Paul Revere Masonic Temple

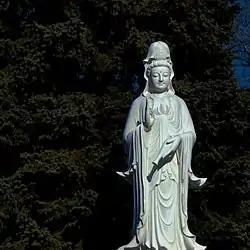
tượng quan thế âm, Chùa Trúc Lâm (2009)

The Paul Revere Masonic Temple was a Masonic Temple built in Chicago, Illinois in 1880 as a residential home, at 1521 West Wilson Avenue. In 1899 became the Ravenswood Women’s Club with an addition later., it was made out of wood, it was a two stories building, with a large front porch and a large lawn on the Ashland Avenue side. The building had 7 bedrooms, 2 meeting rooms, reception hall with dance floor and sitting room, also billiards and bowling alley.